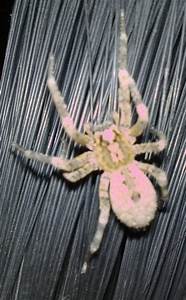
Label: ragno